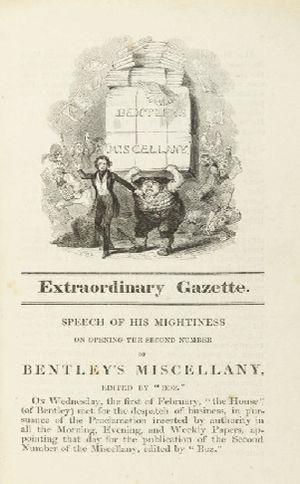
Charles John Huffam Dickens, né à Landport, près de Portsmouth, dans le Hampshire, comté de la côte sud de l'Angleterre, le 7 février 1812 et mort à Gad's Hill Place à Higham dans le Kent, le 9 juin 1870, est considéré comme le plus grand romancier de l'époque victorienne. Dès ses premiers écrits, il est devenu immensément célèbre, sa popularité ne cessant de croître au fil de ses publications.
Bentley's Miscellany est une revue littéraire anglaise créée par Richard Bentley qui a paru de 1836 à 1868 et à laquelle ont collaboré de nombreux écrivains. Charles Dickens est son premier rédacteur en chef et y publie en feuilleton son deuxième roman Oliver Twist, mais se fâche bientôt avec Bentley en raison de divergences éditoriales concernant cet ouvrage dont il rachète les droits et quitte la maison en 1839.
Richard Bentley est un éditeur britannique du XIXᵉ siècle, le plus célèbre d'une lignée d'éditeurs, qui a publié les grands écrivains de son temps, et connu le succès, essentiellement dans les années 1830 et le début des années 1840, avec ses Standard Novels series et sa revue littéraire Bentley's Miscellany.